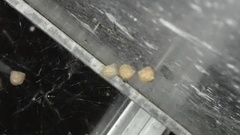
Species: Parasteatoda_tepidariorum